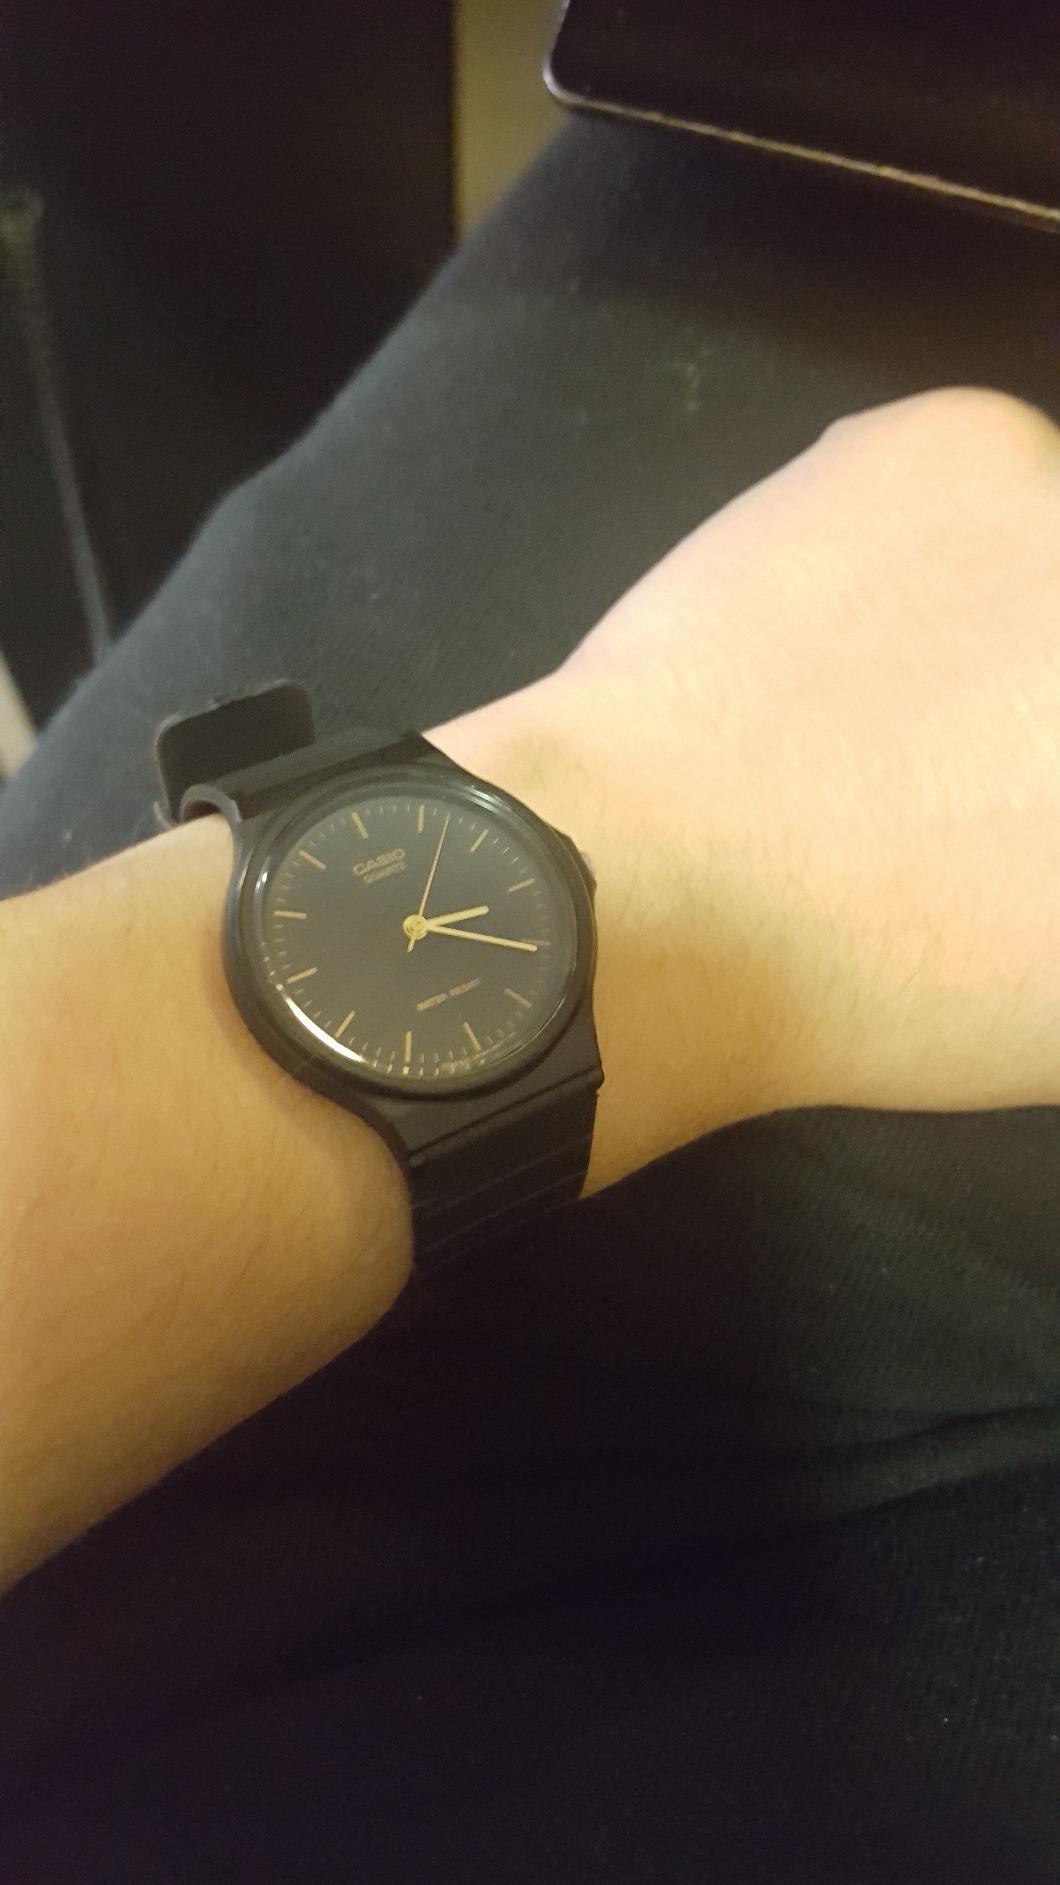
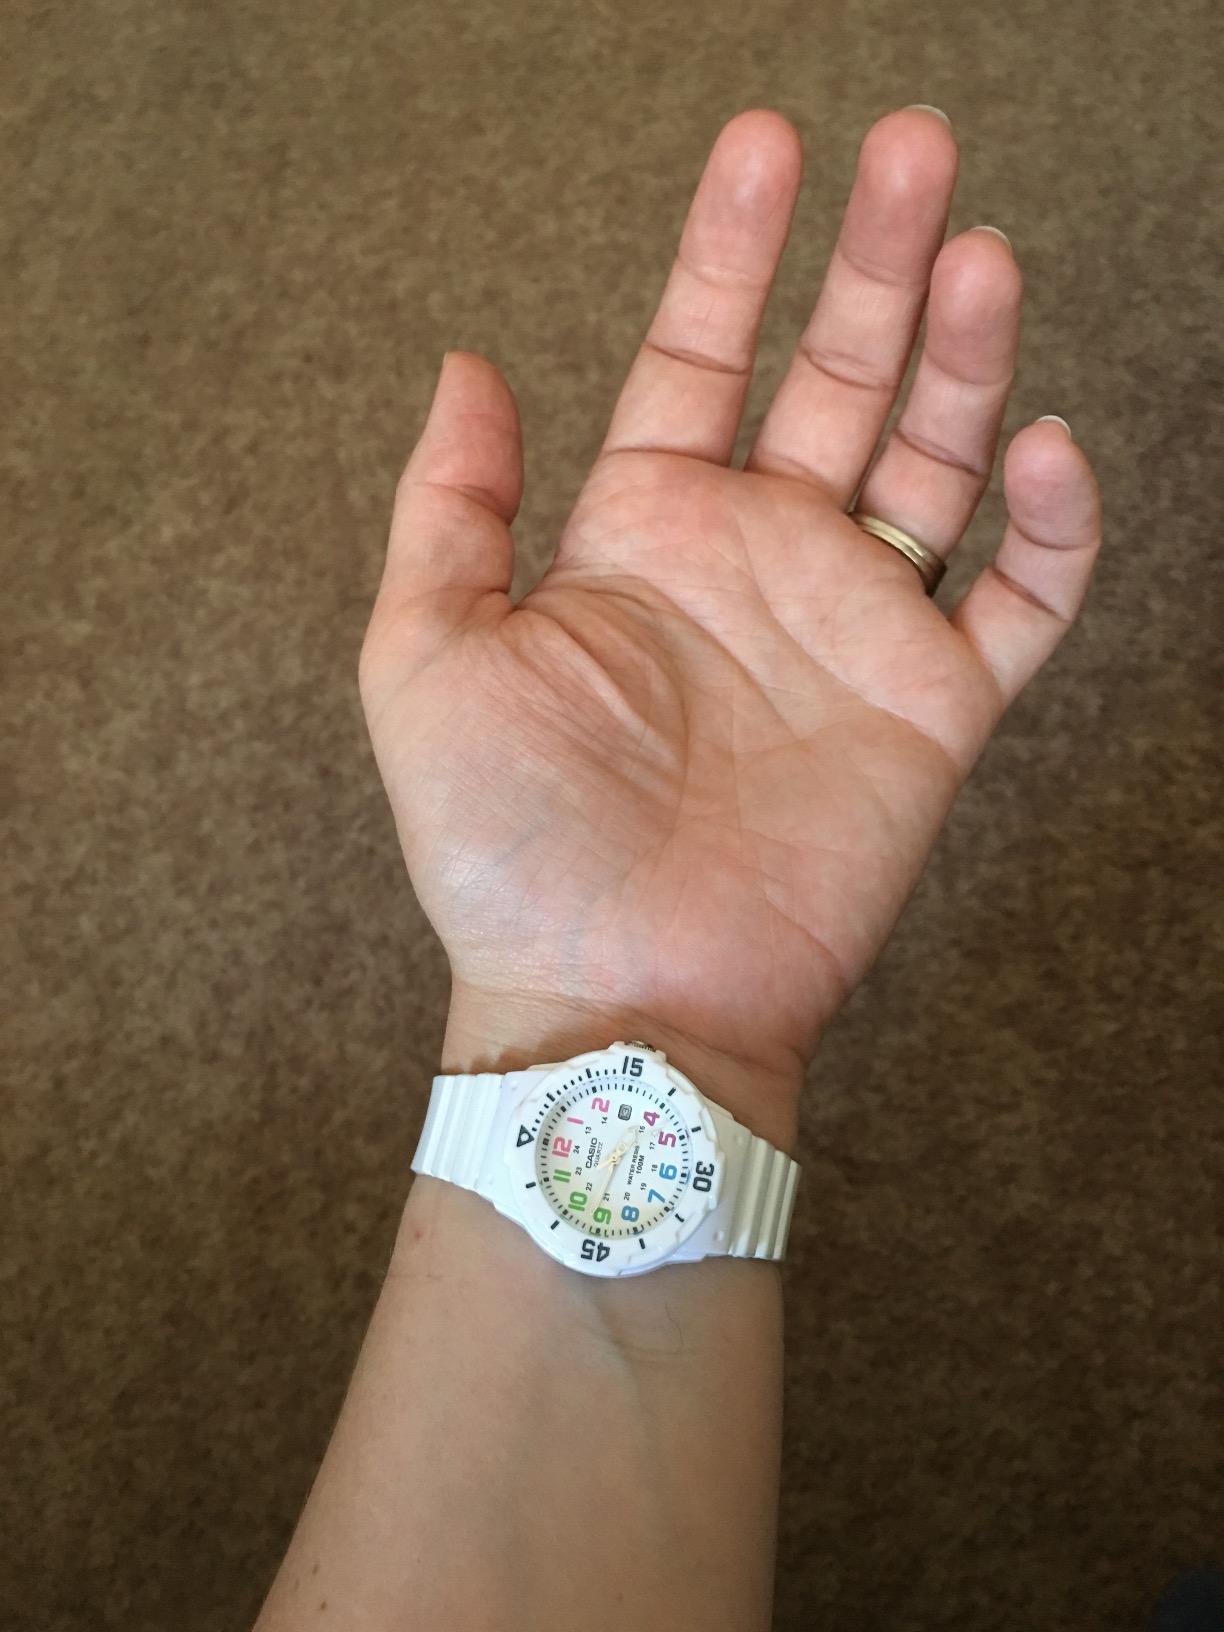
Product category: accessories_watch
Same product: no